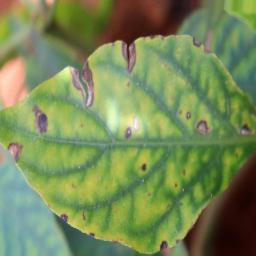
Label: cercospora